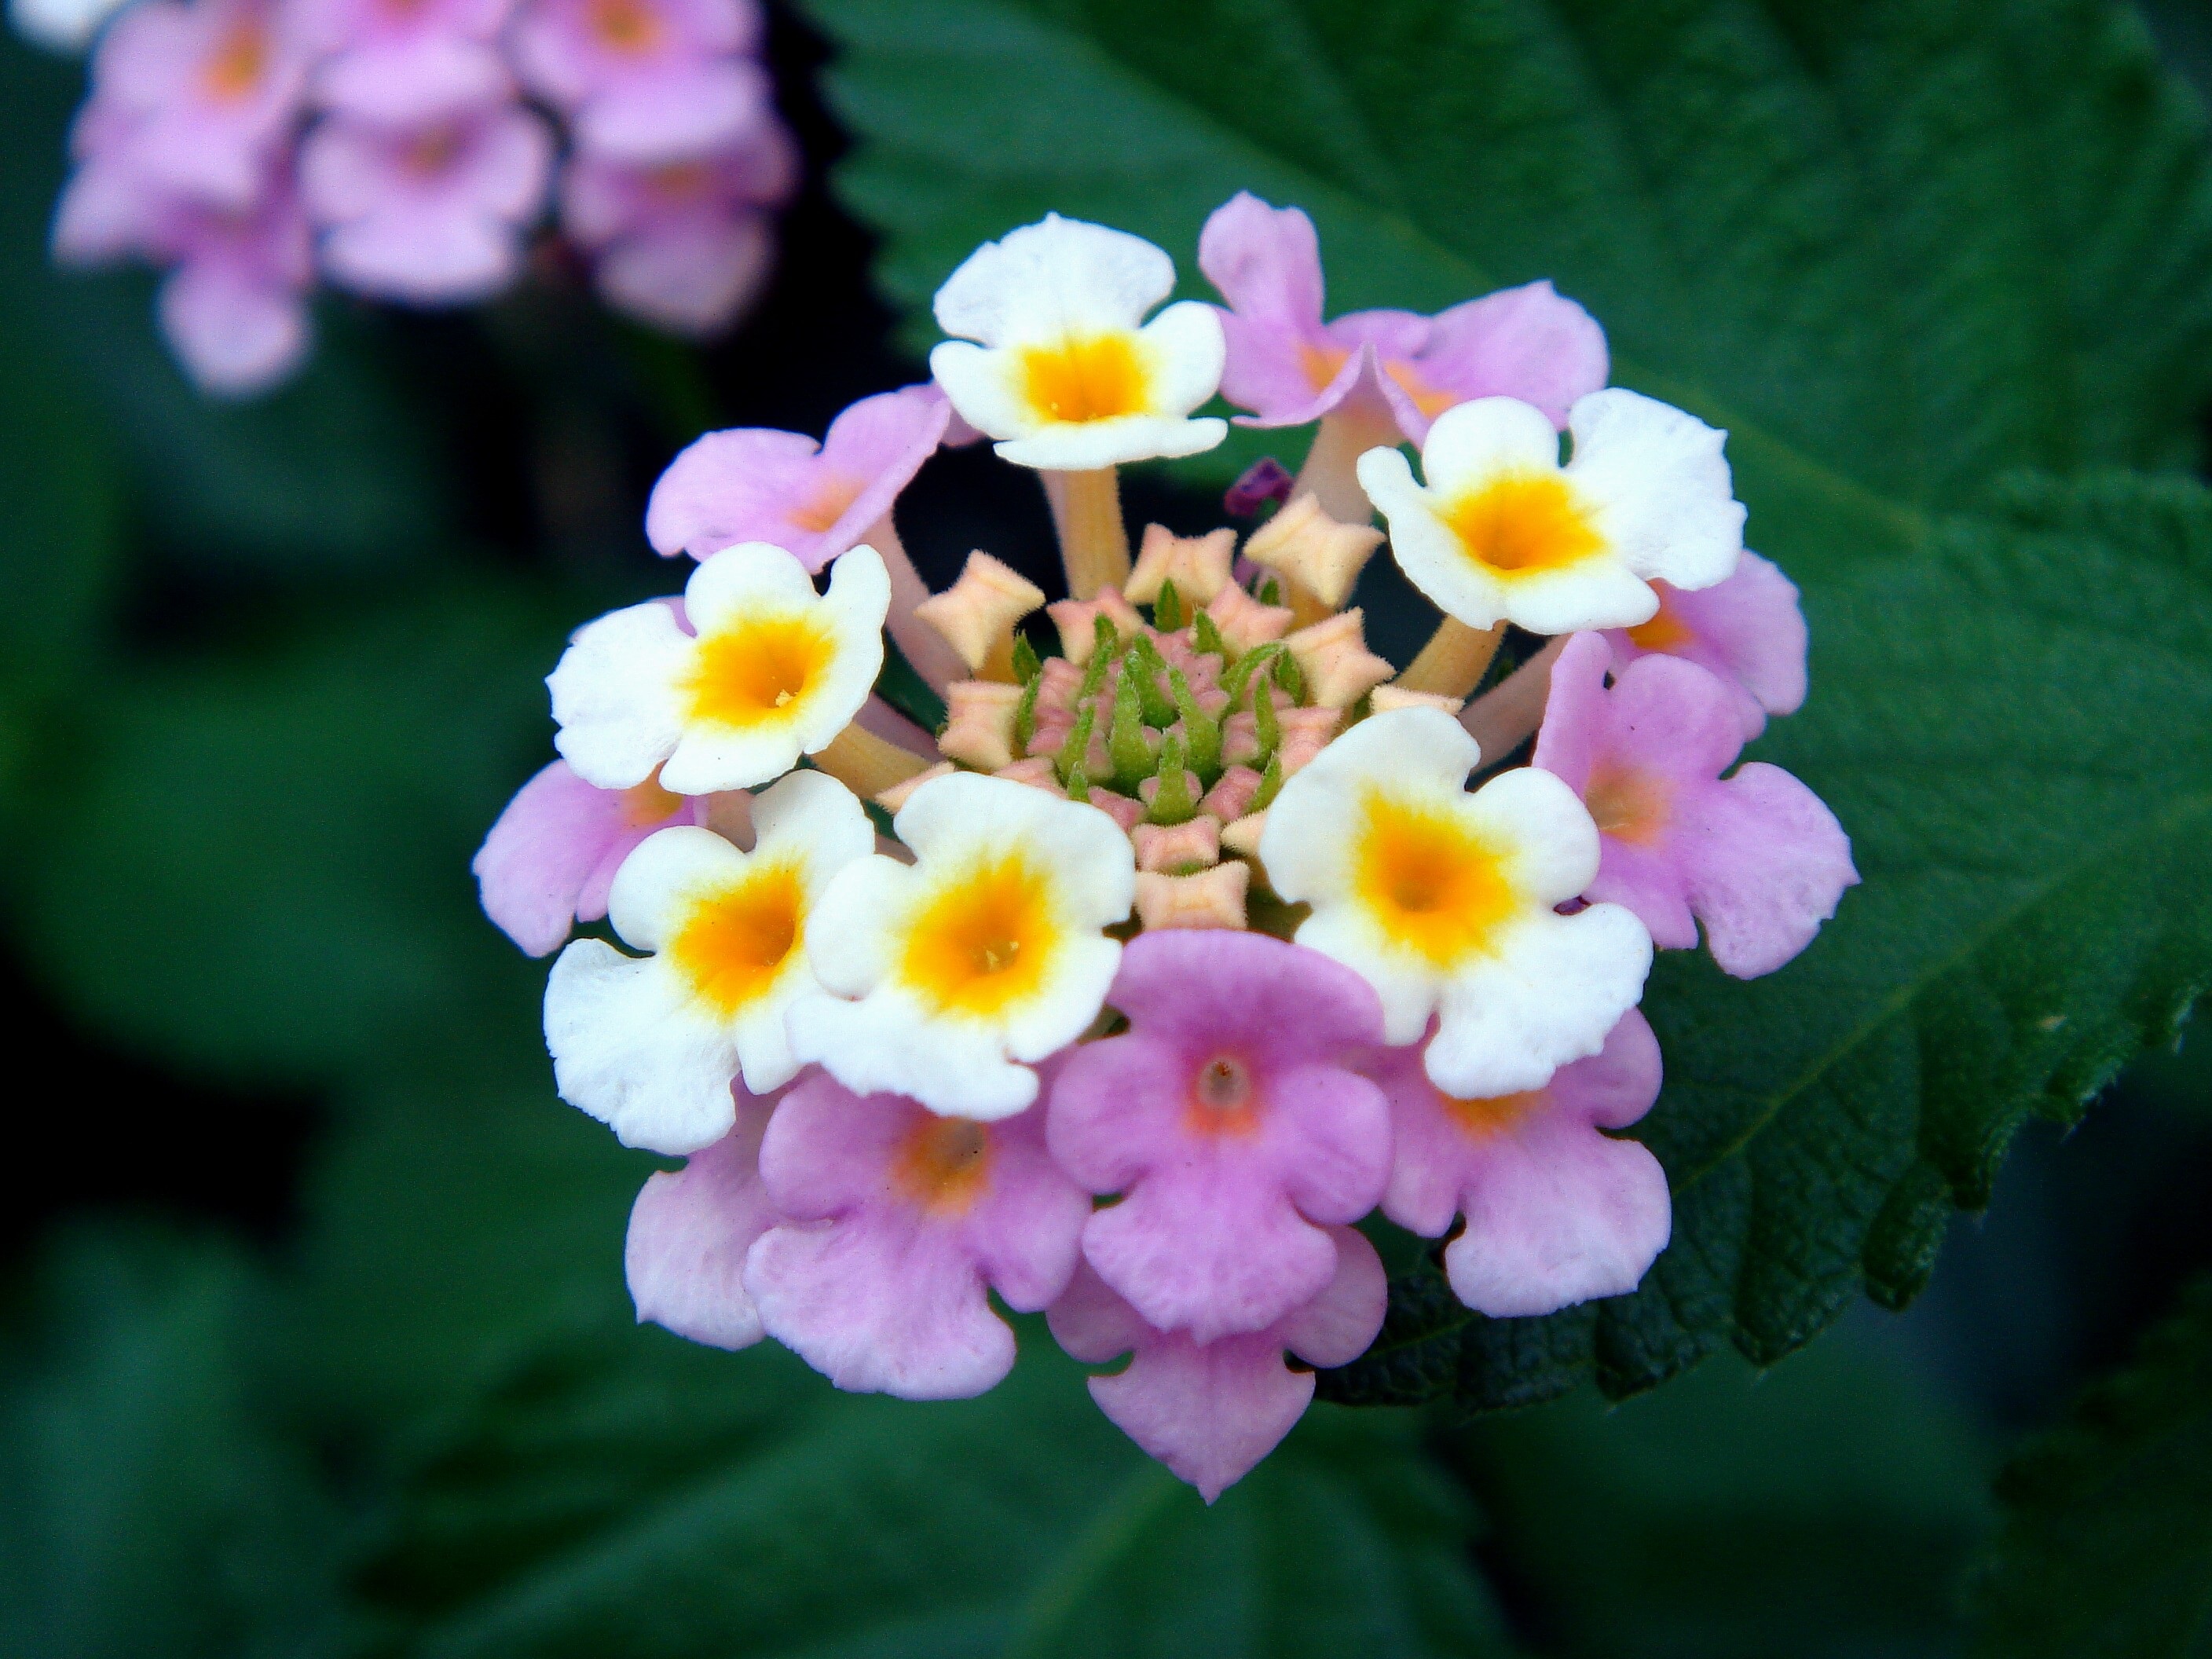
blossom, plant, flower, purple, petal, red, botany, yellow, pink, flora, wildflower, flowers, petals, blossoms, multicolored, tiny, blooms, lantana, primula, intricate, macro photography, flowering plant, tickberry, wild sage, lantana camara, big sage, verbena family, annual plant, land plant, white sage, red sage